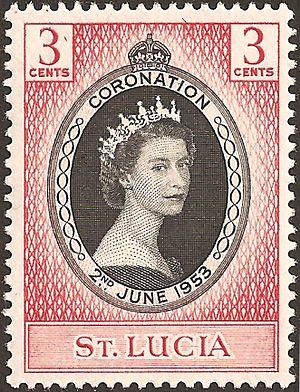
Timbre de Sainte-Lucie émis en 1953 pour le couronnement de la reine Élisabeth II.